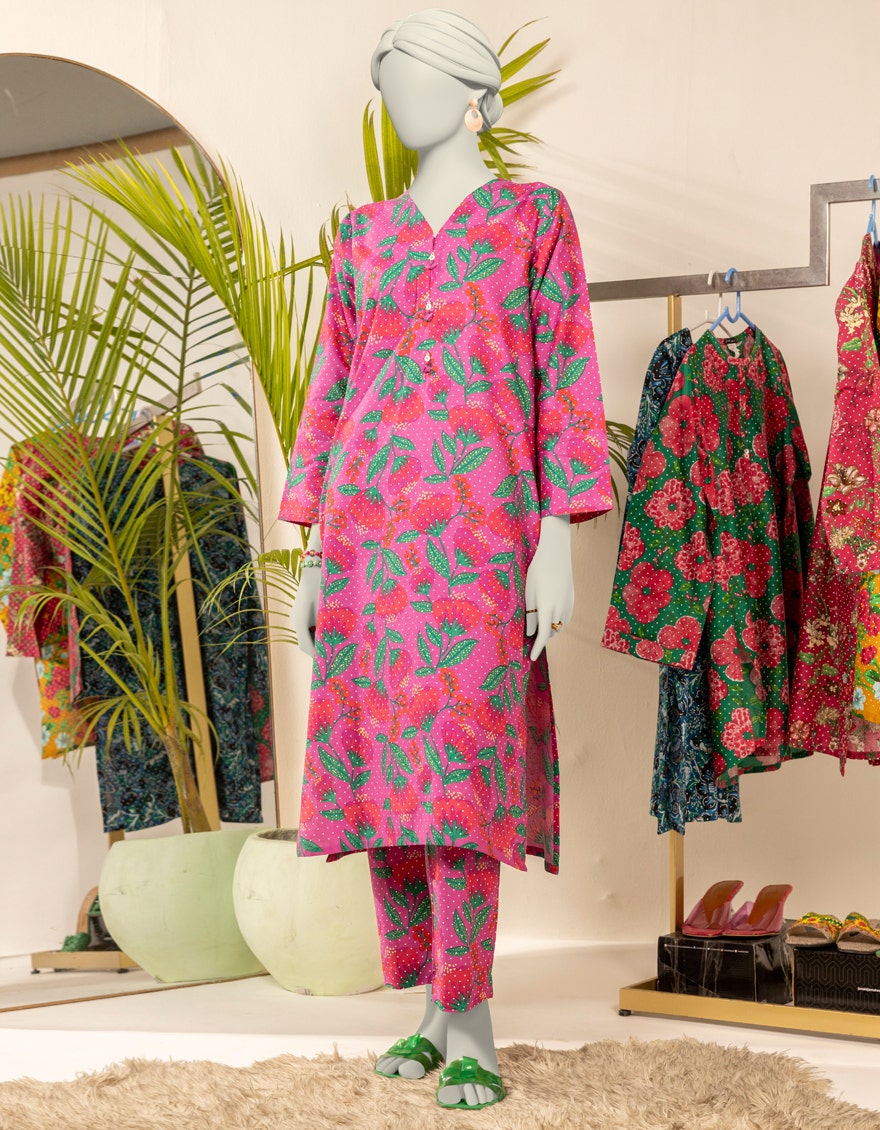
pink multi floral kurta pants